RFK Racing

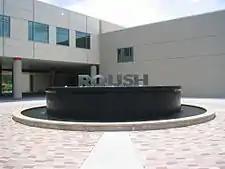
Outside Roush headquarters

Perhaps Roush Racing's most famous partnership is with the now defunct-Yates Racing, a longtime rival Ford team. In 2004, the two teams announced a program to combine their engine divisions, now known as Roush-Yates Engines (RYE), a move which greatly improved the power of both organizations' engines. By 2006, most Ford teams were using the Roush-Yates engines, including long-time Ford team and Roush affiliate Wood Brothers Racing (then Wood Brothers/JTG Racing). Current Roush-Yates clients include Team Penske (TP), Wood Brothers Racing (WBR), Stewart-Haas Racing (SHR), Front Row Motorsports (FRM), and Rick Ware Racing (RWR).